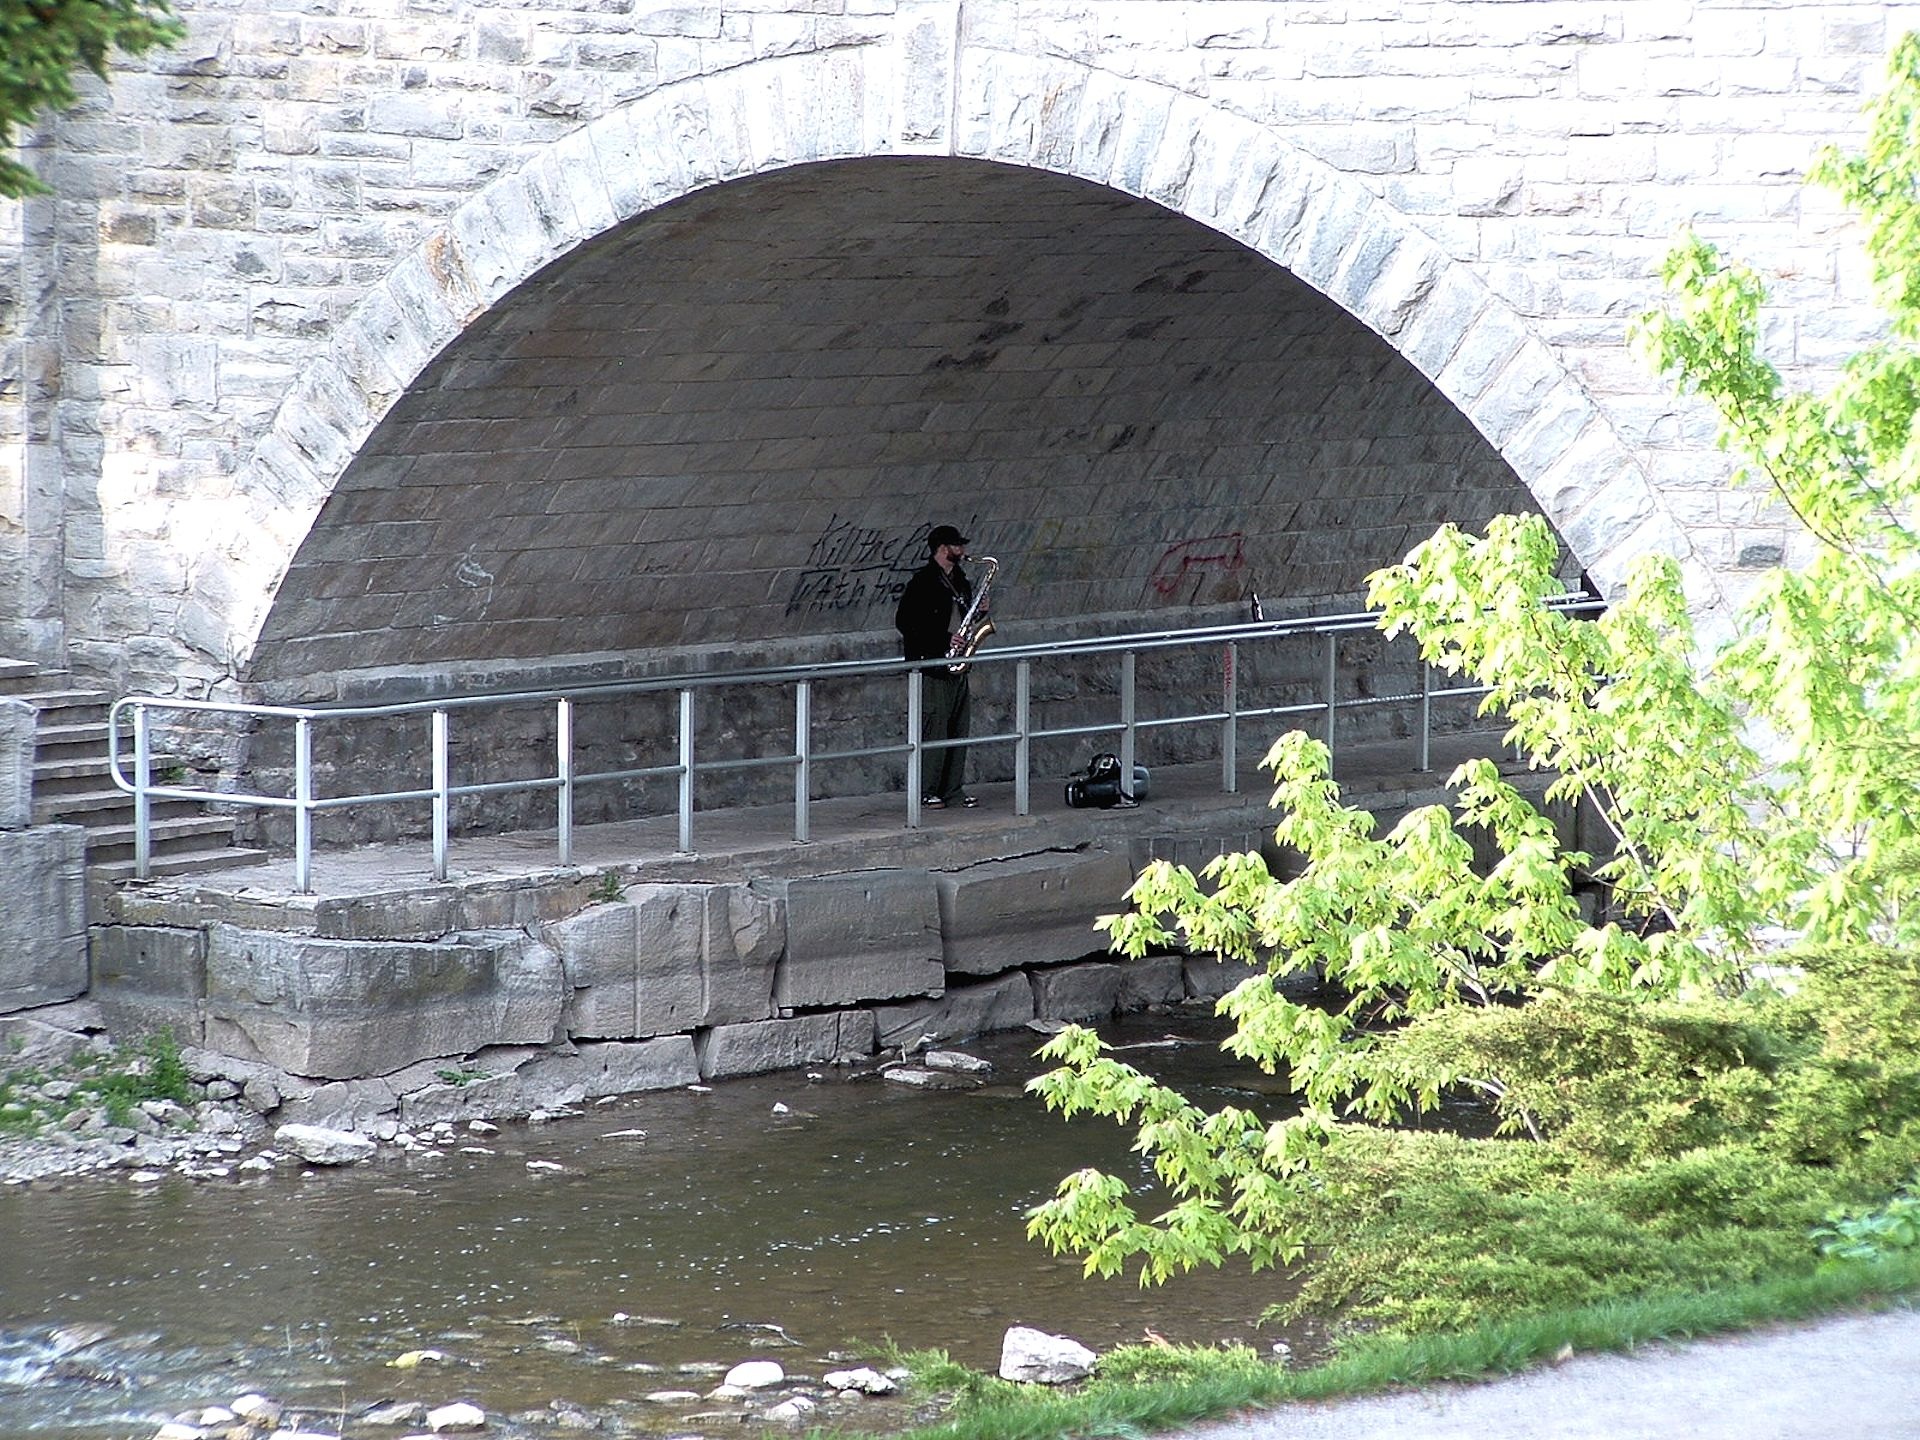
nature, music, bridge, river, tunnel, waterway, saxophone, under a bridge